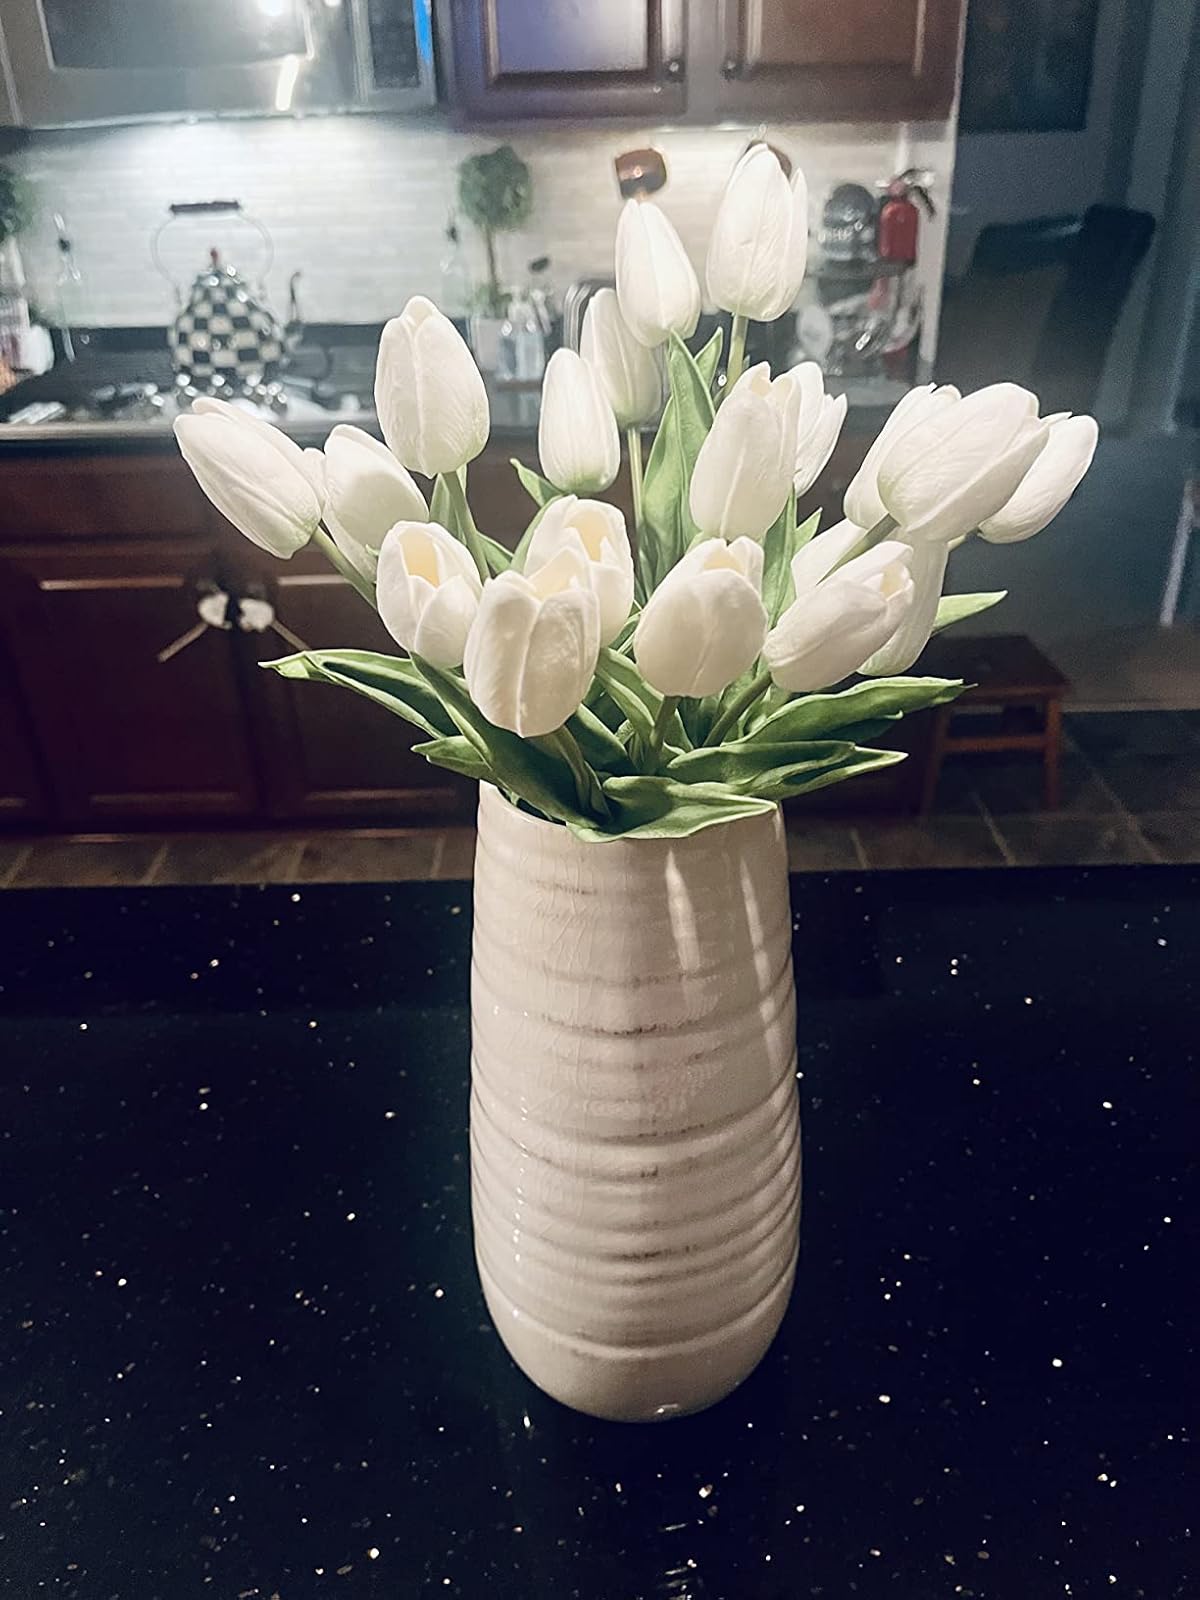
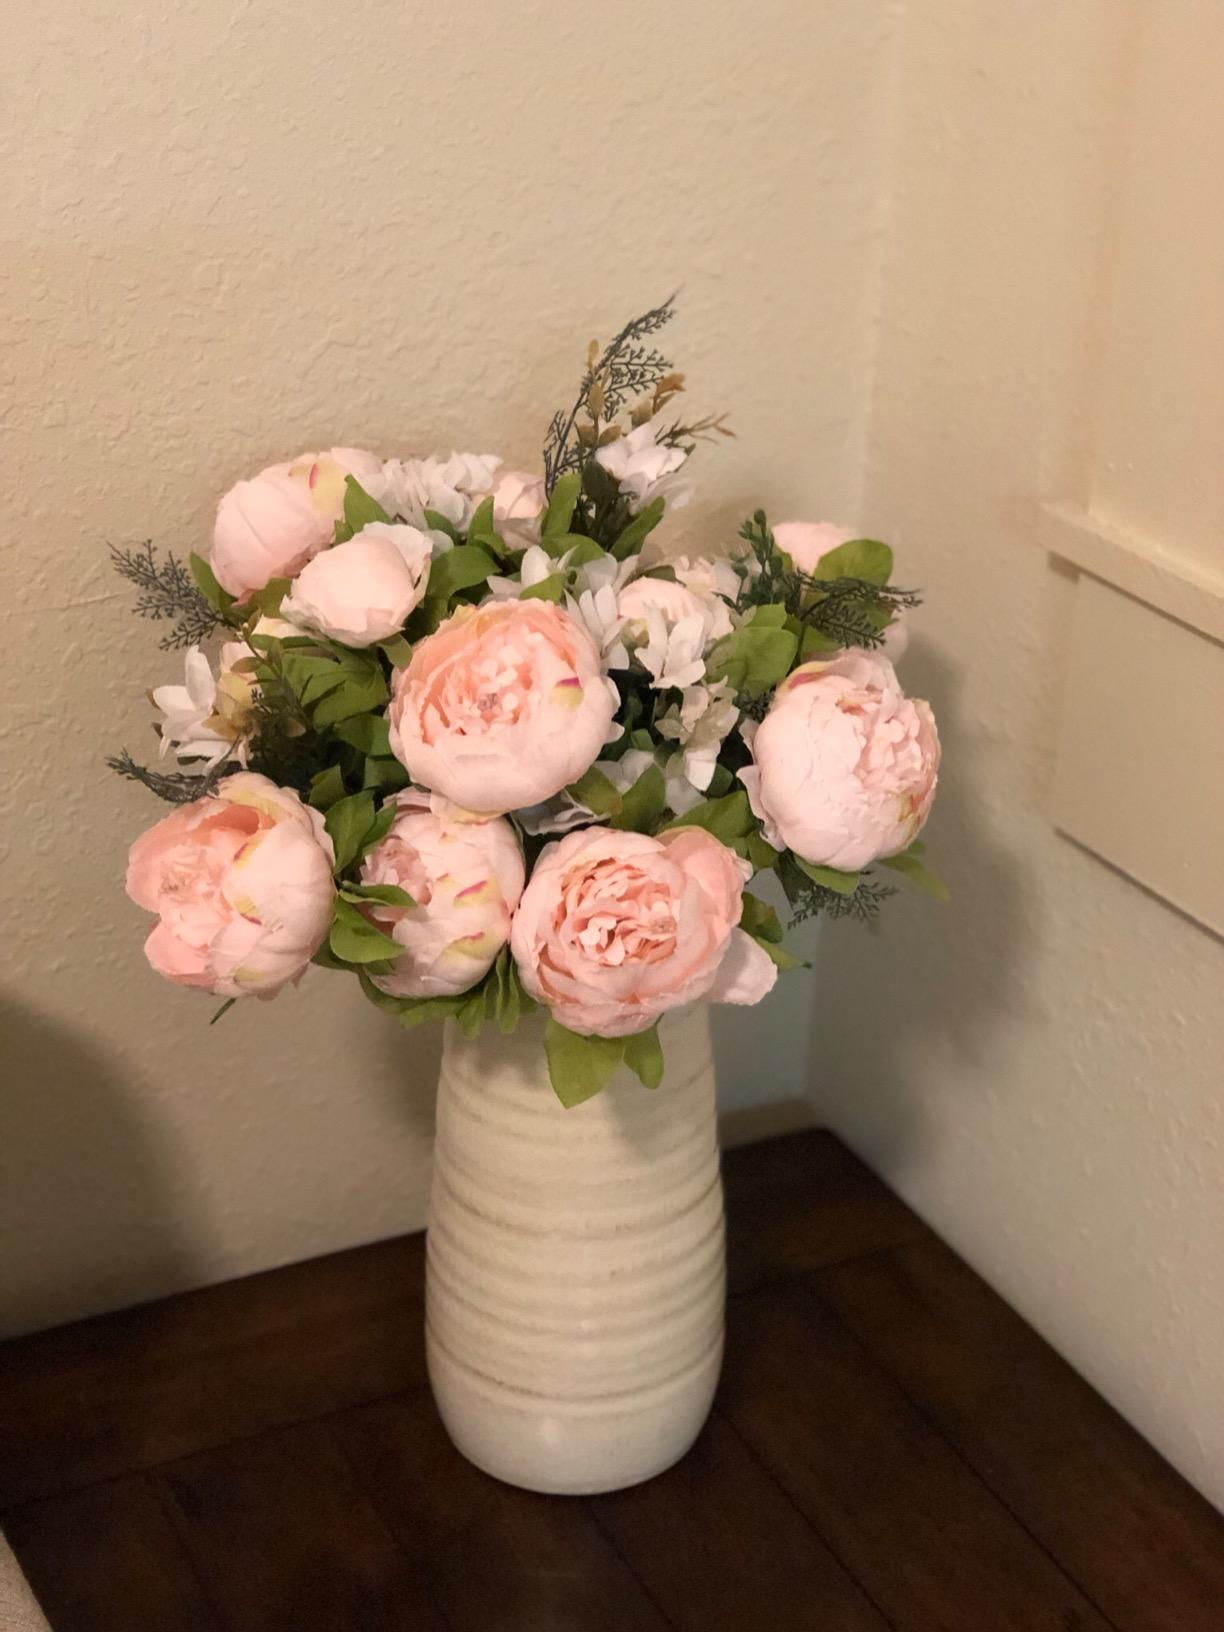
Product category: vase
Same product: yes